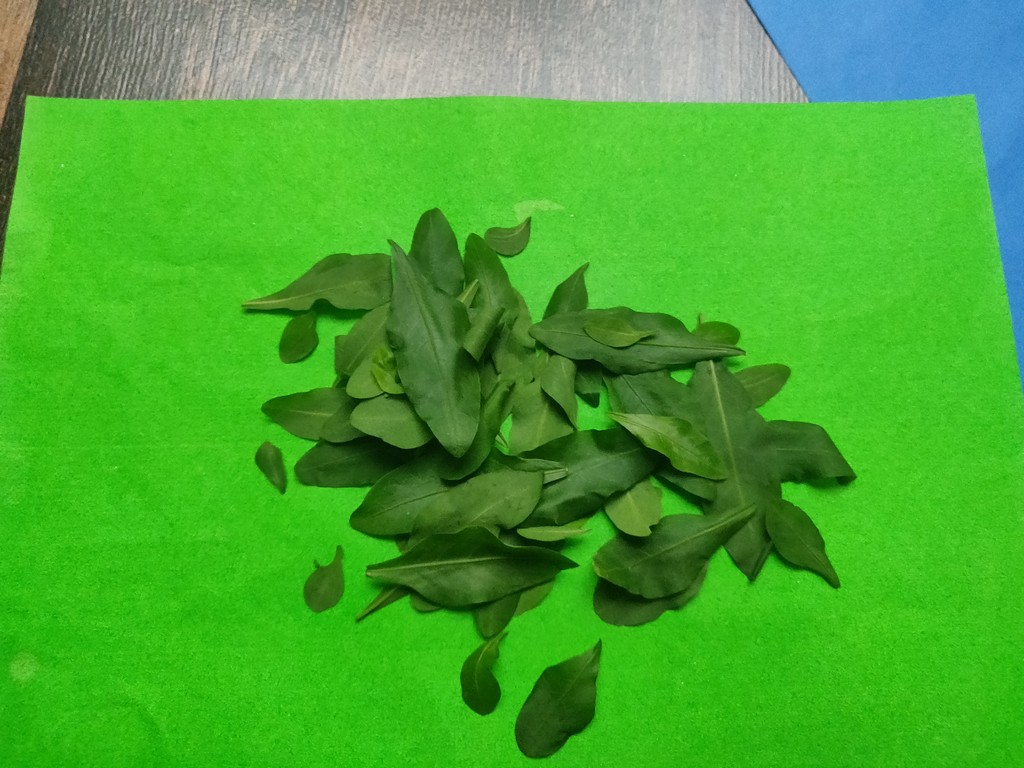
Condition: Healthy
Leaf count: multiple
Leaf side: unknown